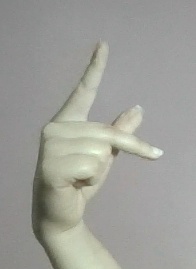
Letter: dha